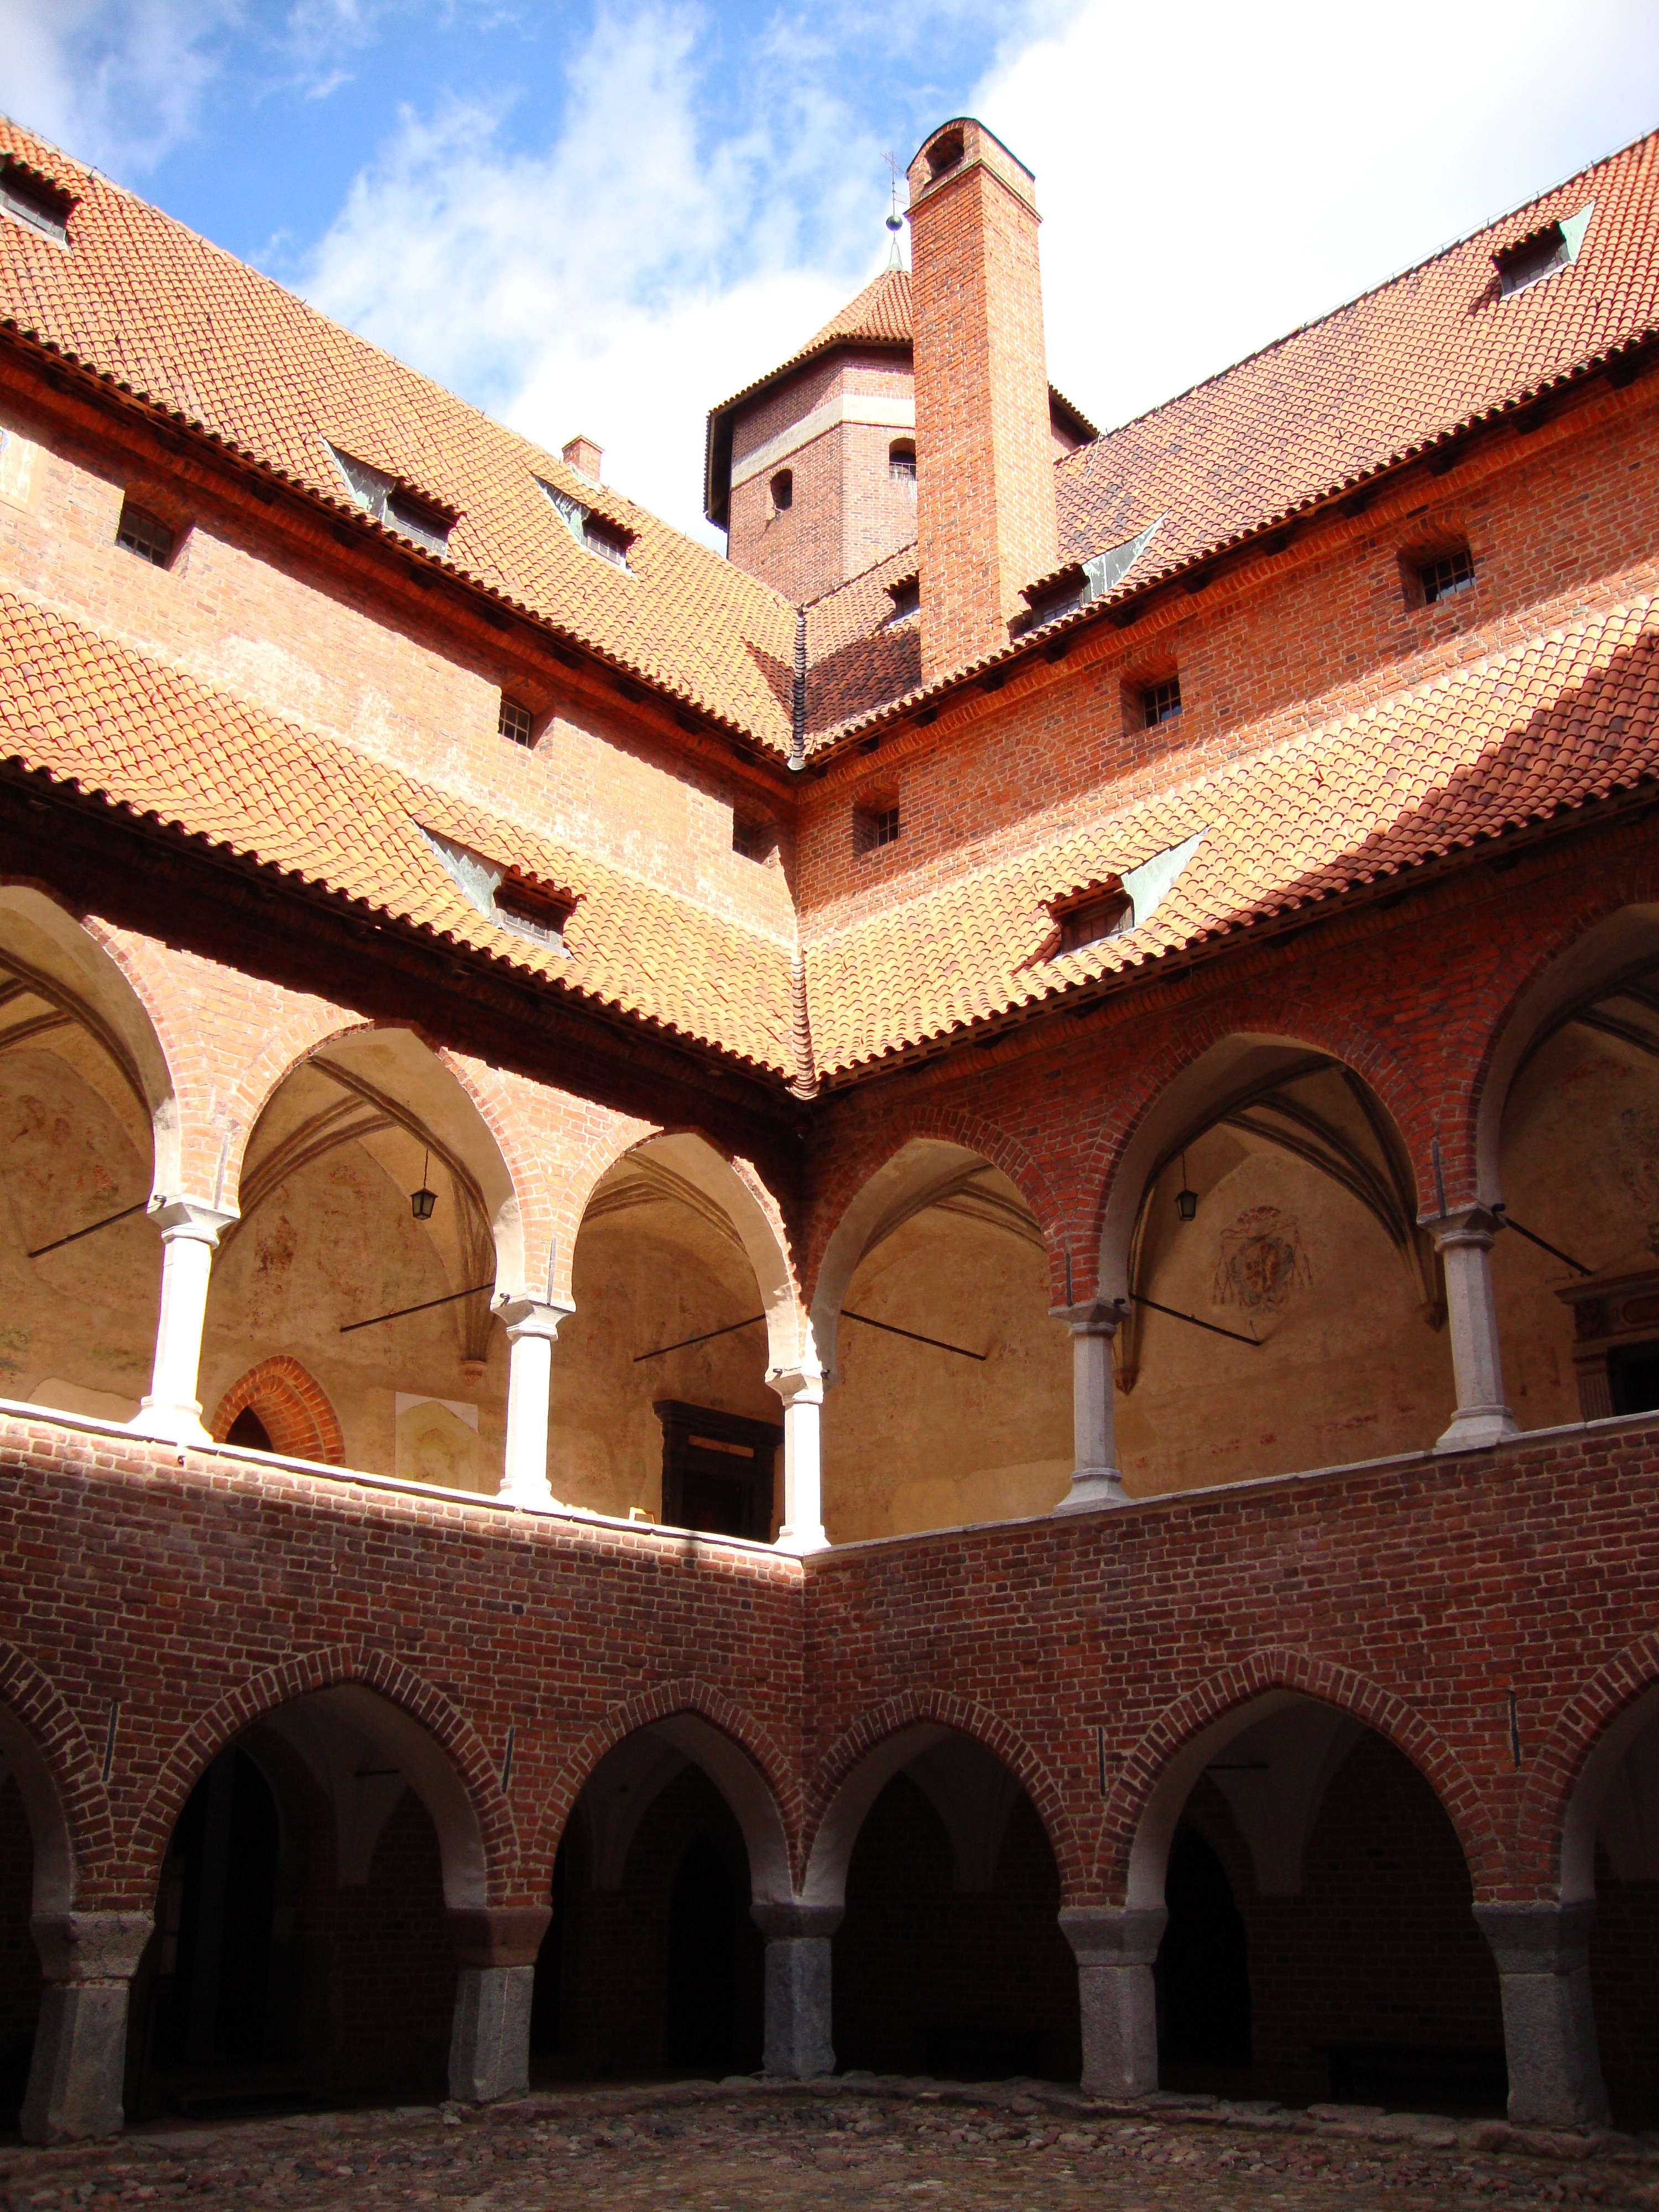
architecture, town, building, palace, monument, arch, castle, facade, fortification, place of worship, temple, monastery, poland, synagogue, history, middle ages, medieval castle, historic site, ancient history, lidzbark warmia